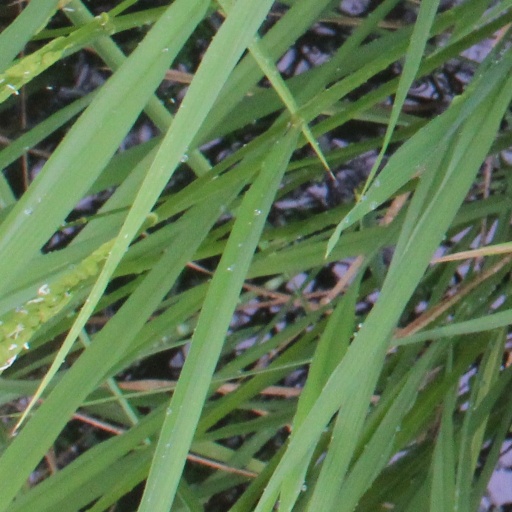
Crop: rice